Joyland, Atlanta

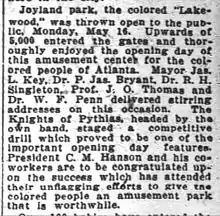
"Atlanta Constitution" article reporting the opening of the amusement park

Joyland Park at the center of the neighborhood was renamed Arthur Langford Park in 1995, in honor of city councilman, Georgia state senator (1984–1994) and minister Arthur Langford, Jr. Joyland also has a street named after him, Arthur Langford, Jr. Place.